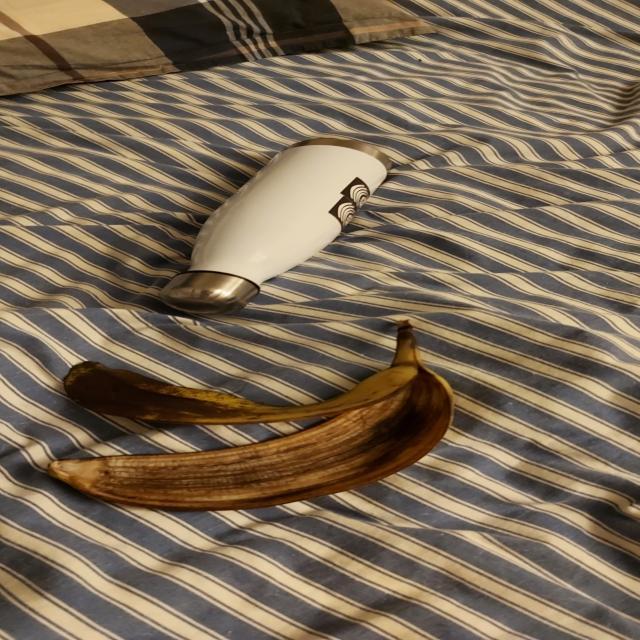
Label: bananas